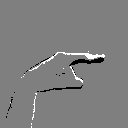
ASL letter: g